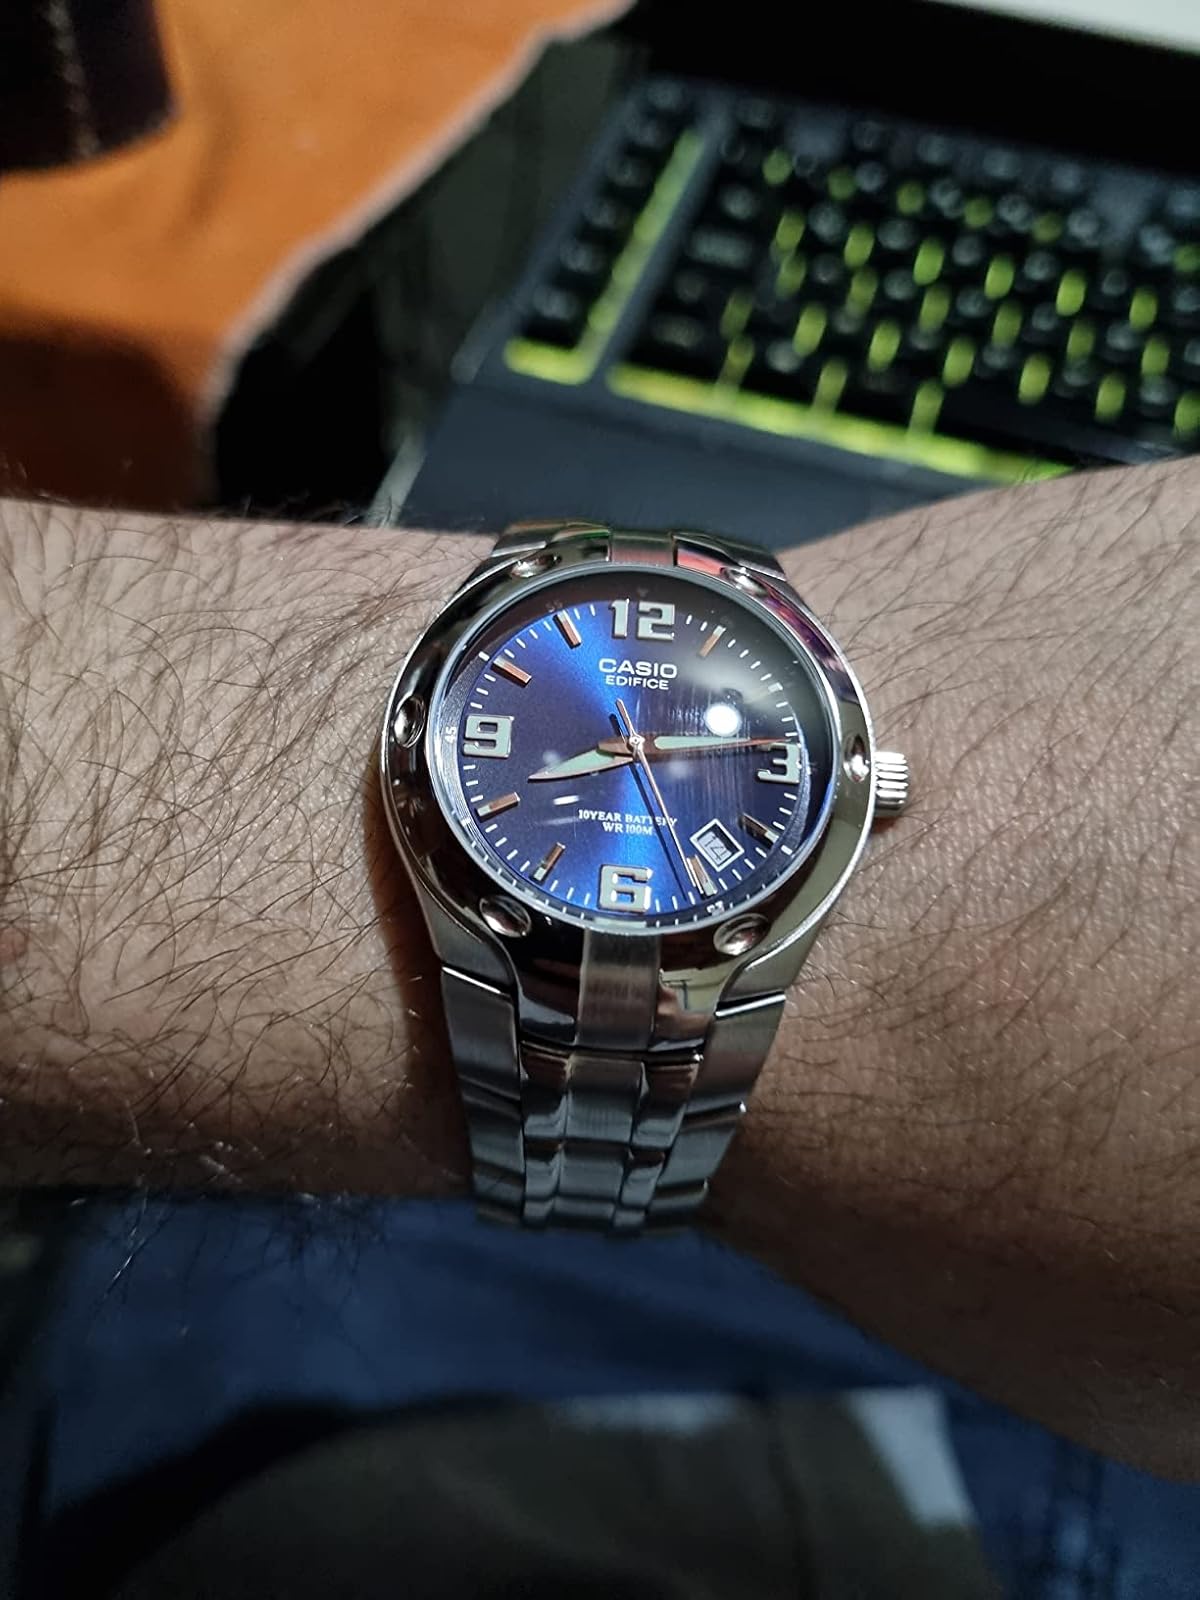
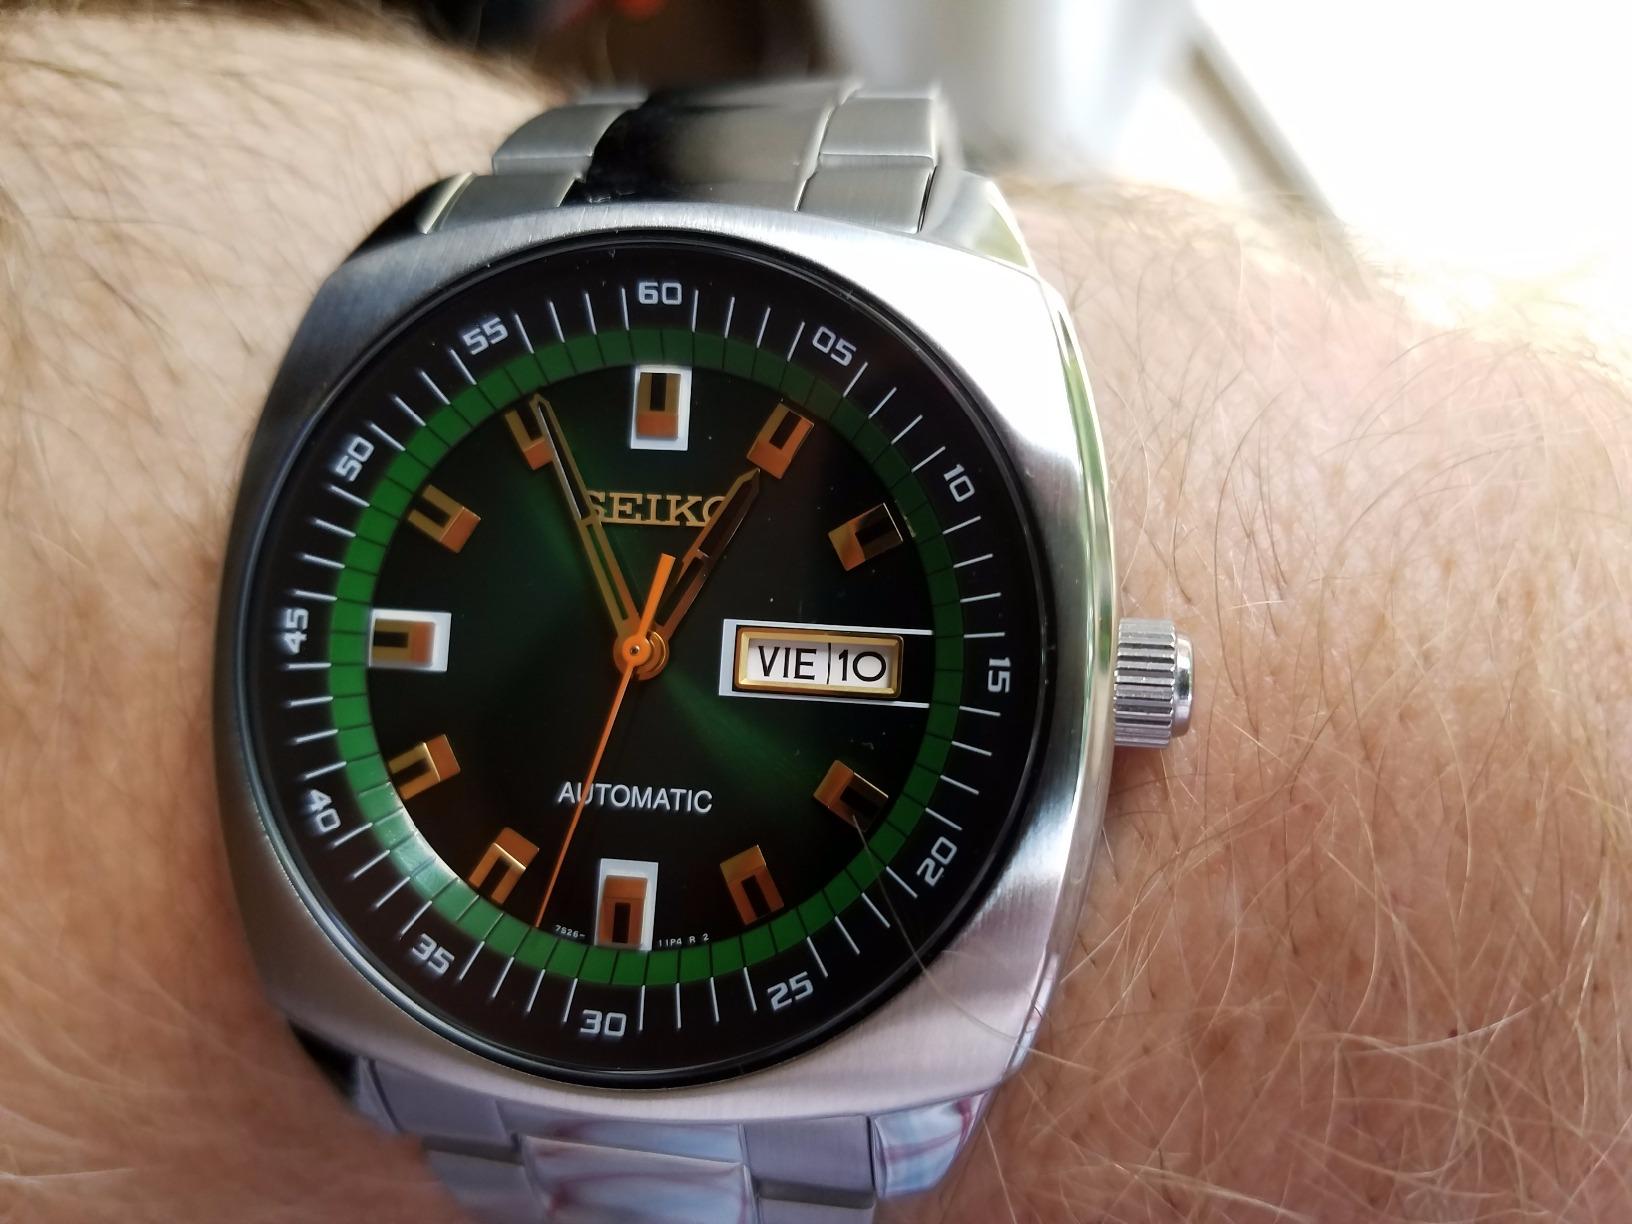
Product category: accessories_watch
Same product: no